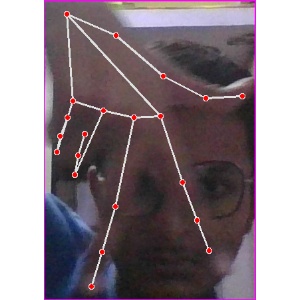
अक्षर: ग